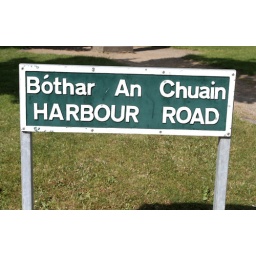
Another street sign in Howth.